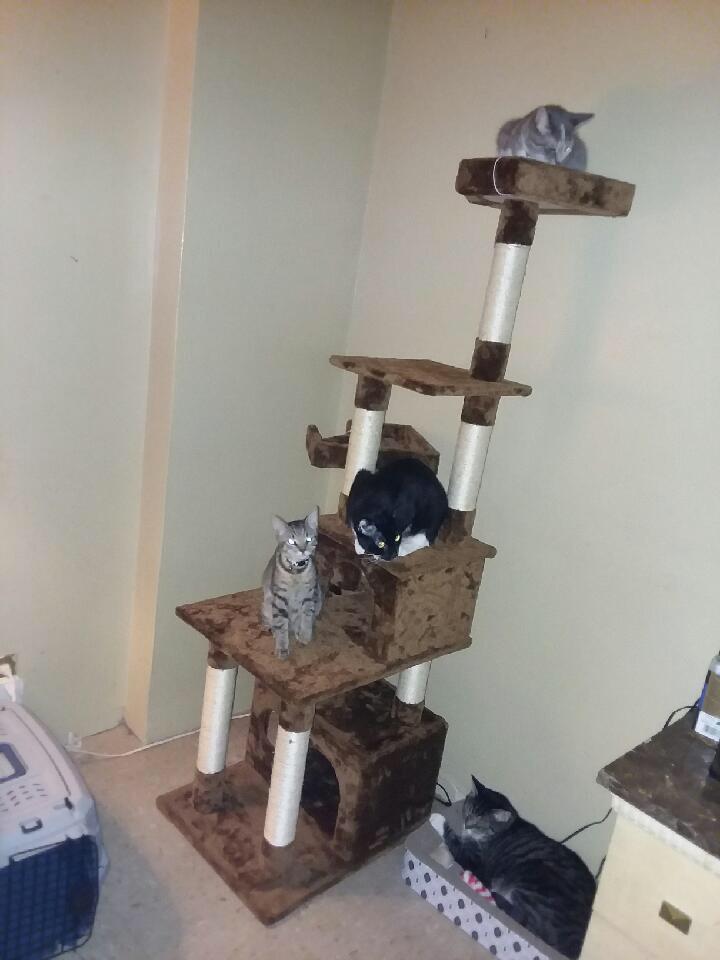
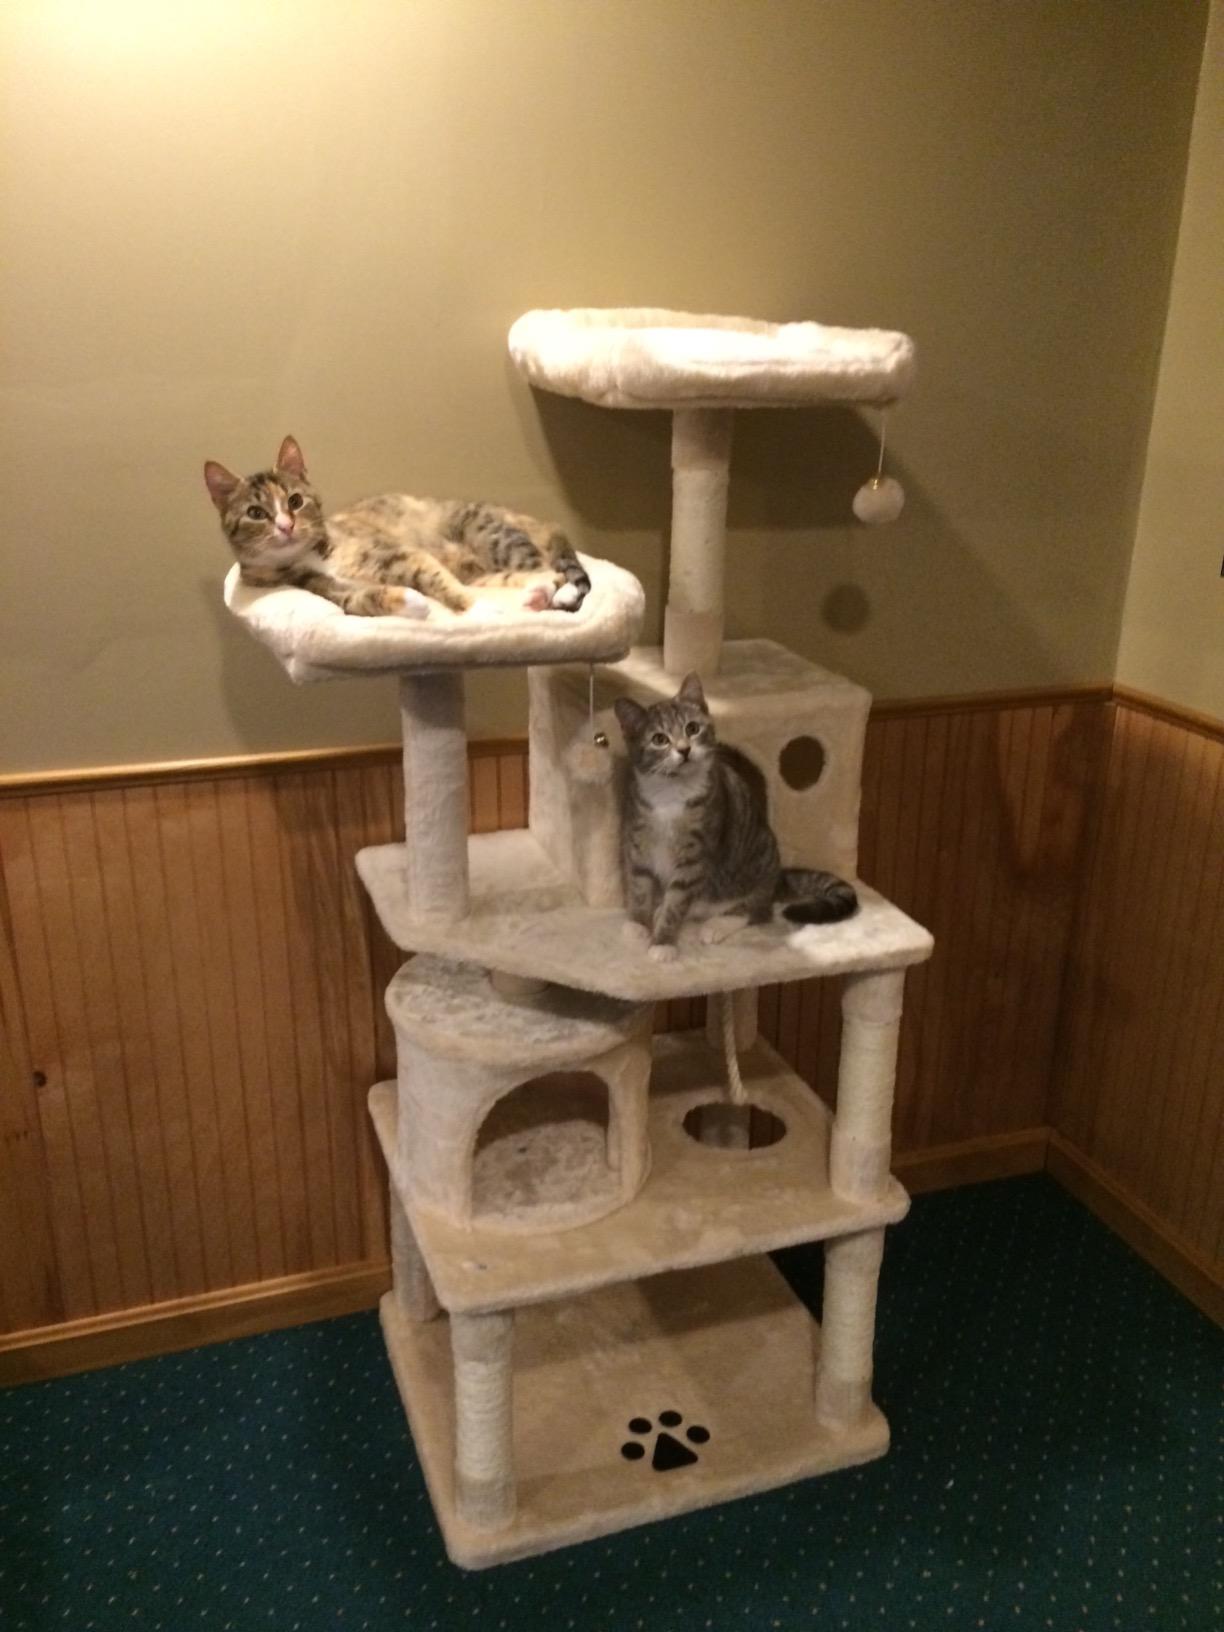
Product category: items_cat tree
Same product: no